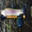
Label: trout